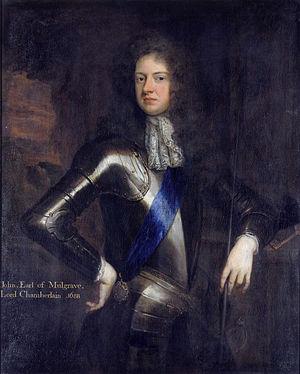
John Sheffield, 1ᵉʳ duc de Buckingham et Normanby, est un homme politique et un poète britannique.